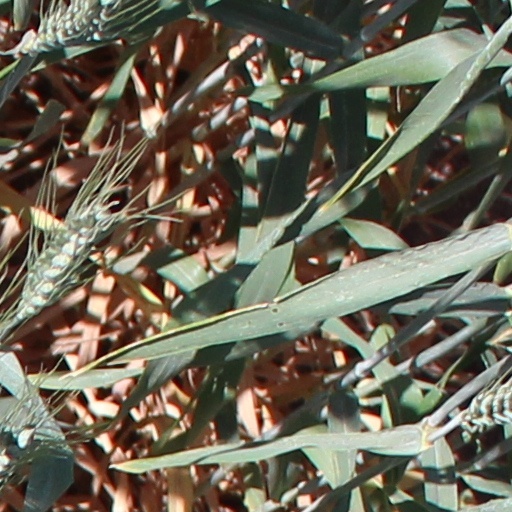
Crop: wheat